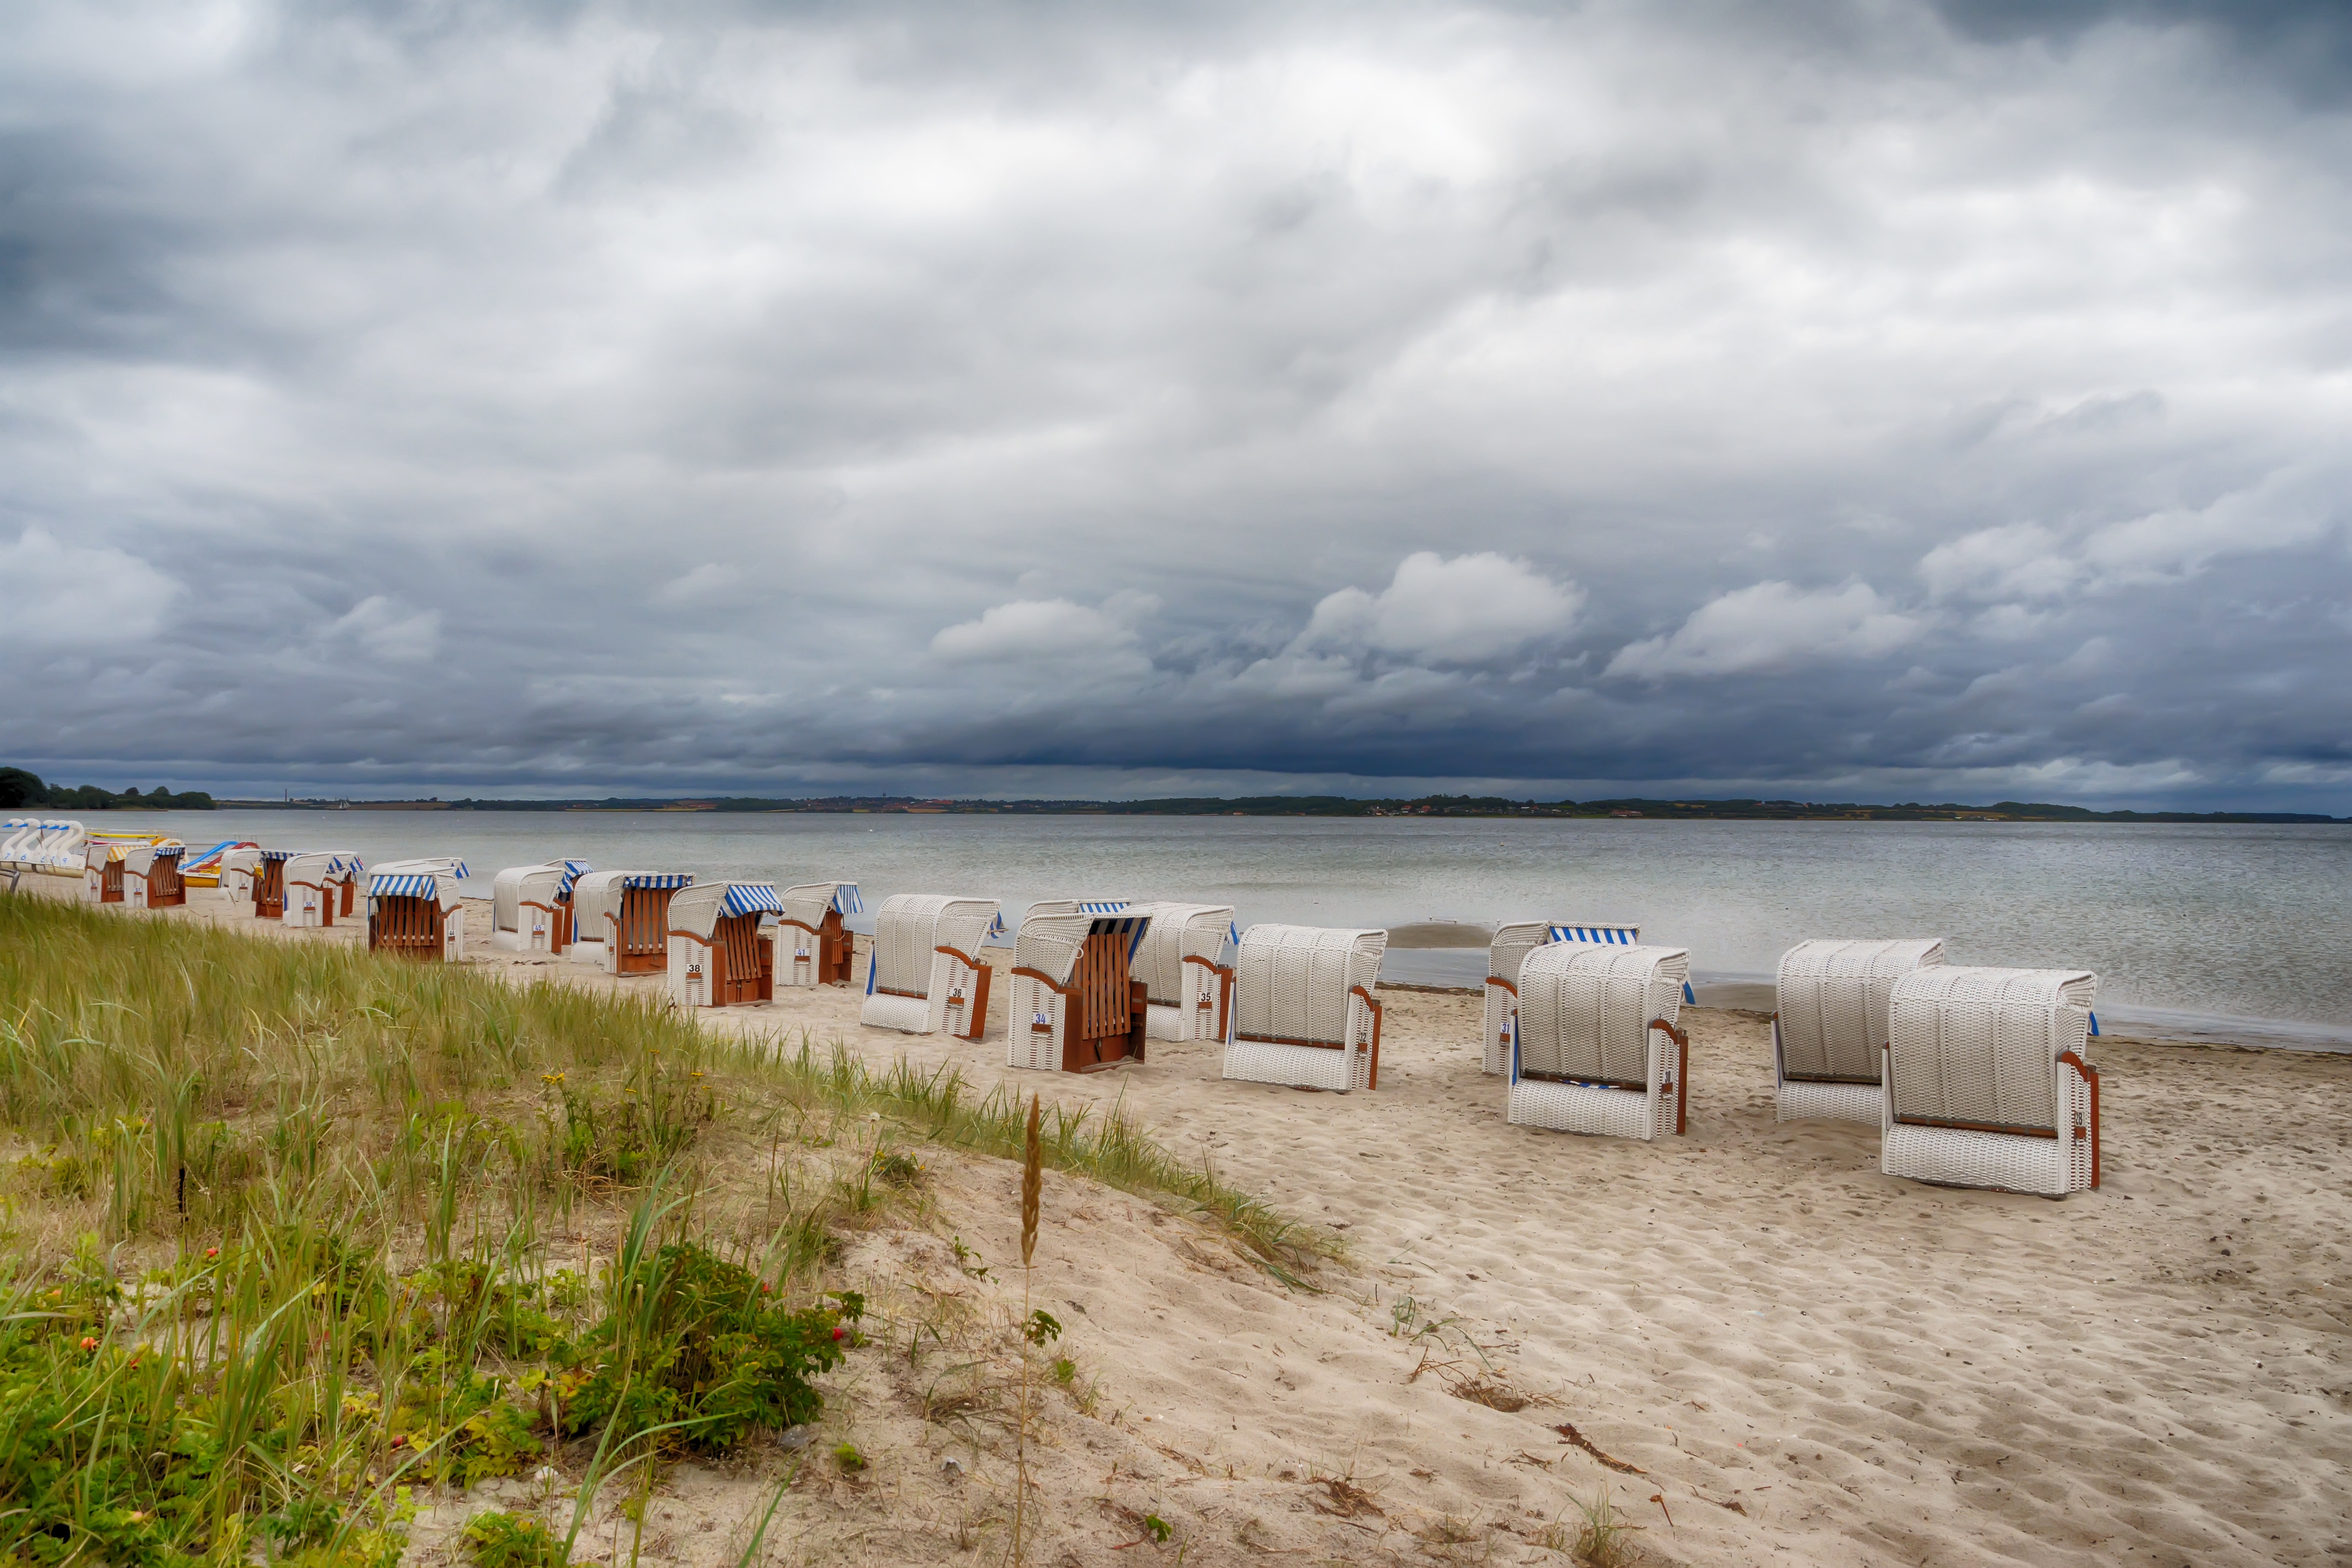
beach, sea, coast, water, sand, ocean, horizon, cloud, sky, shore, wave, lake, summer, vacation, cove, holiday, bay, leisure, material, body of water, holidays, maritime, cape, sand beach